Gary Cahill

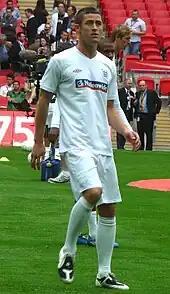
Cahill warming up for England in 2009

Capped thrice by England under-20s, Cahill was one of a number of players in Stuart Pearce's first squad as England U21 coach to receive their first U21 call-up, though he did not feature in the match, which was played on 6 February 2007, against Spain. His first under-21 cap for England was the first match at the new Wembley Stadium, where he partnered Anton Ferdinand at the centre of the England defence. His final of three caps came in the 2007 UEFA European Under-21 Championship, where he made one appearance.